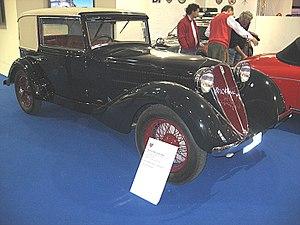
Itala est une marque automobile italienne fondée à Turin en 1903 par Matteo Ceirano et cinq autres membres dont le pilote Guido Bigio. Elle fit faillite en 1934